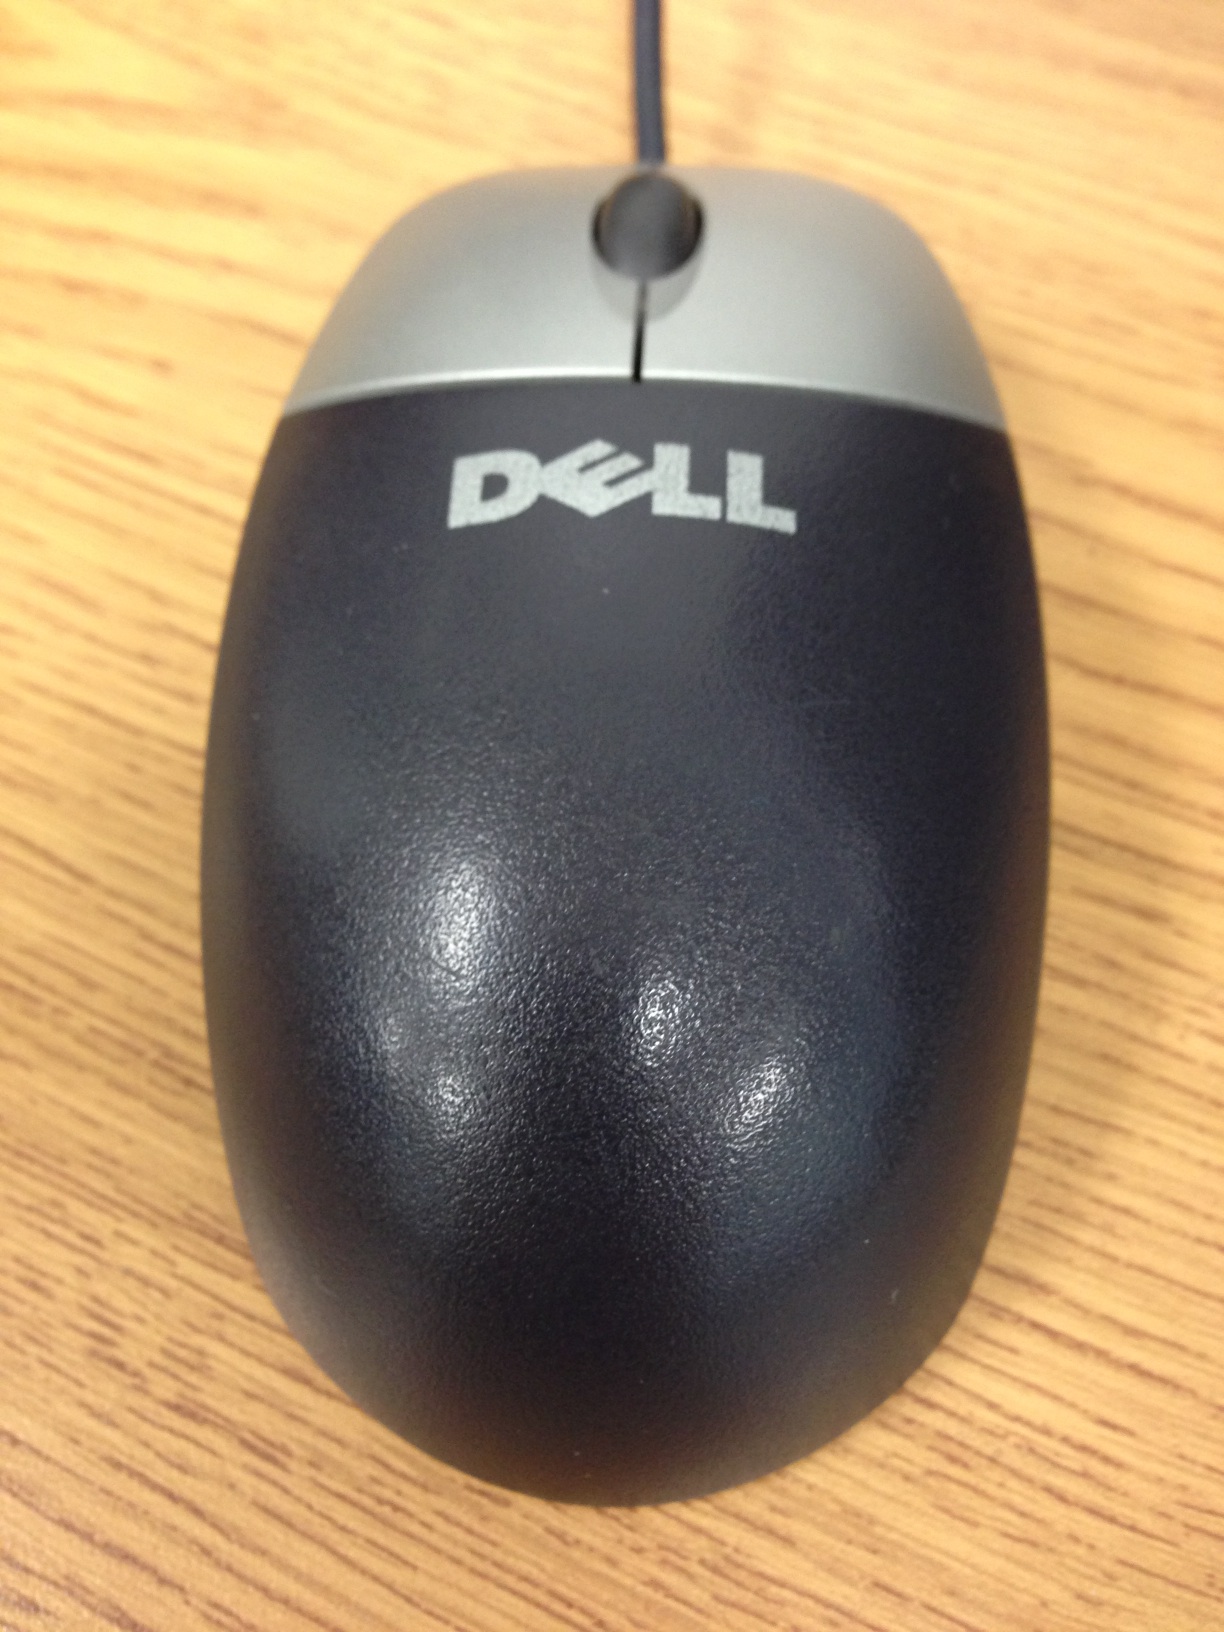Question: What type of mouse is this?
Answer: dell